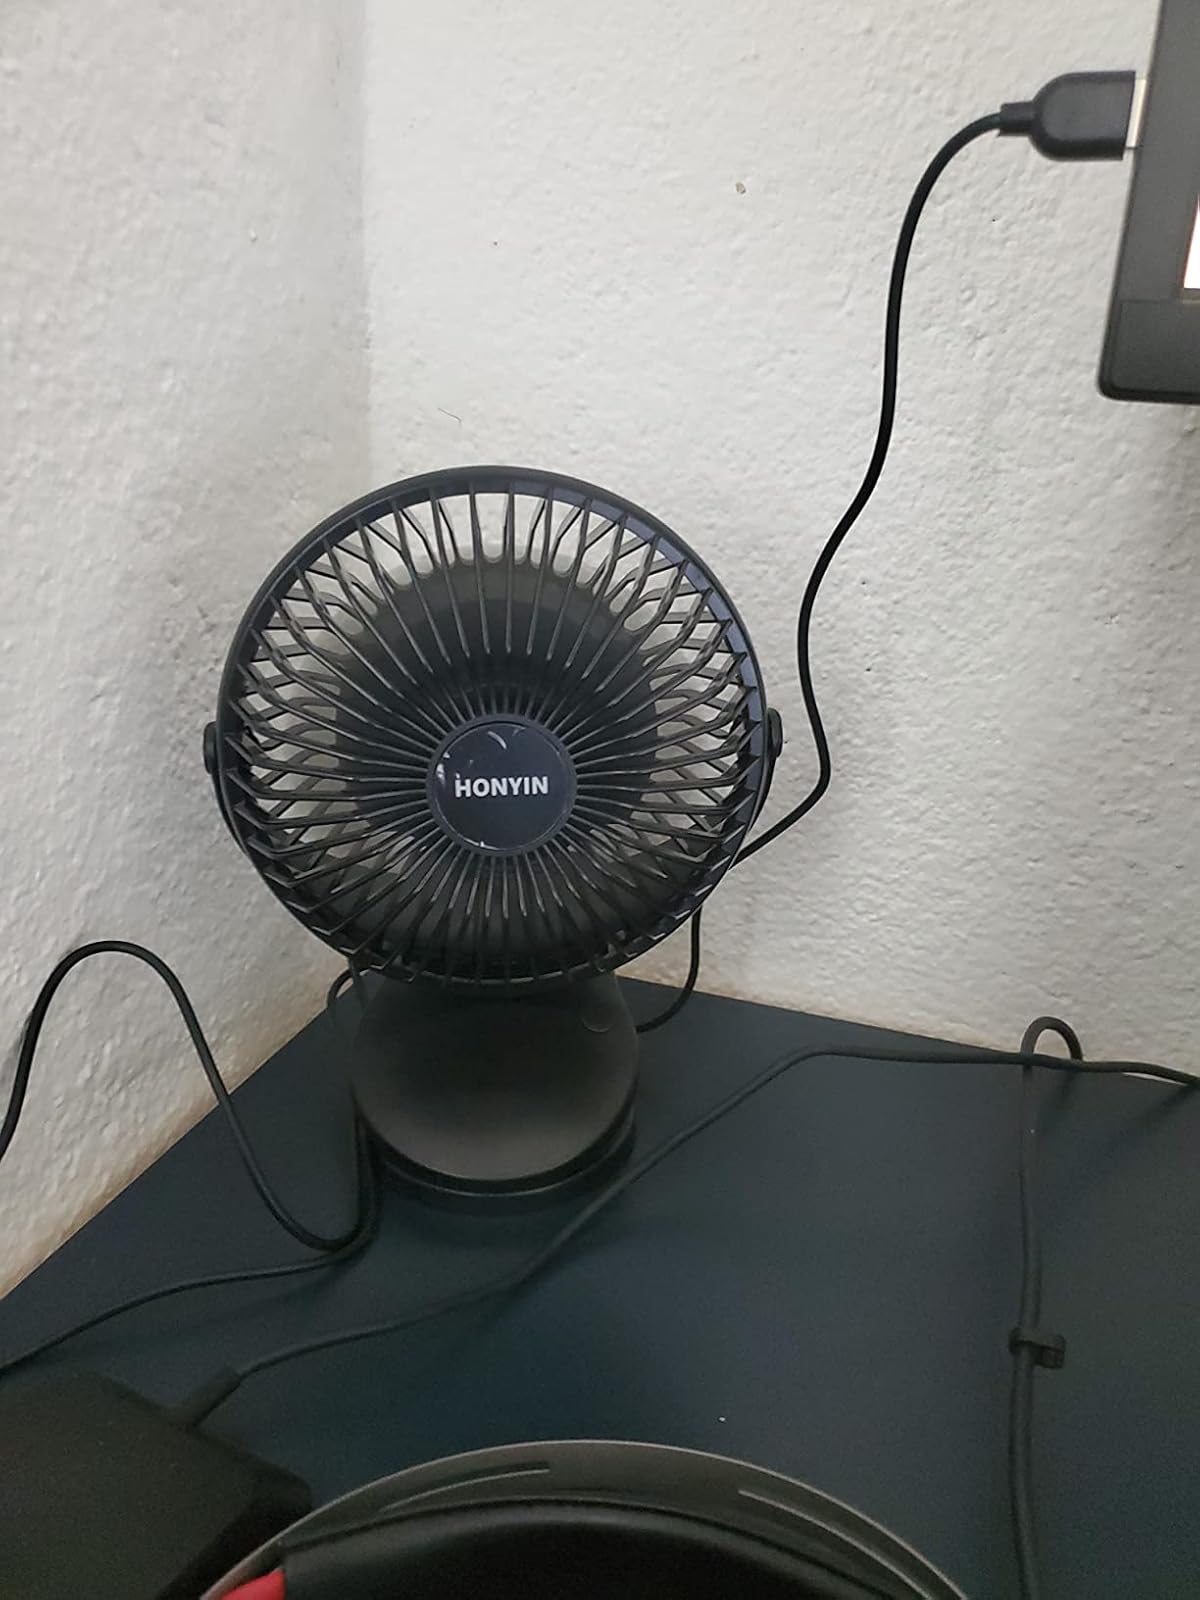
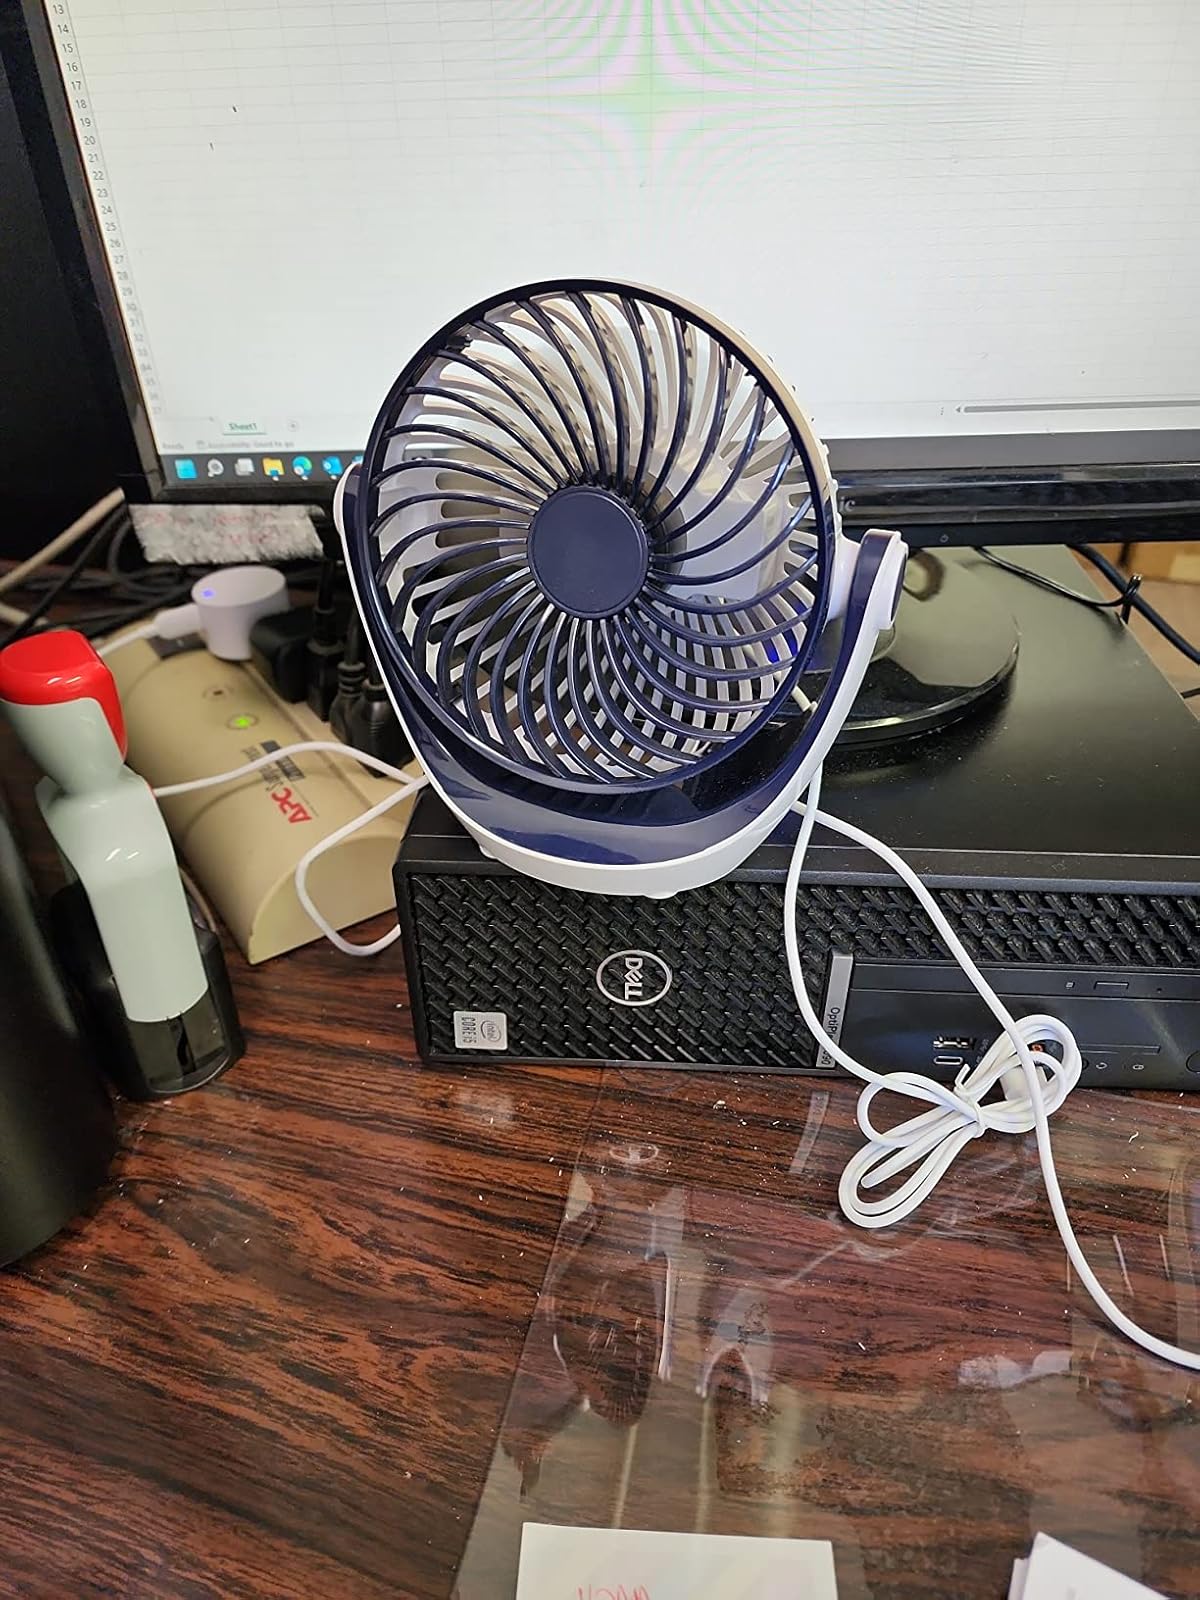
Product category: fan
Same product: no